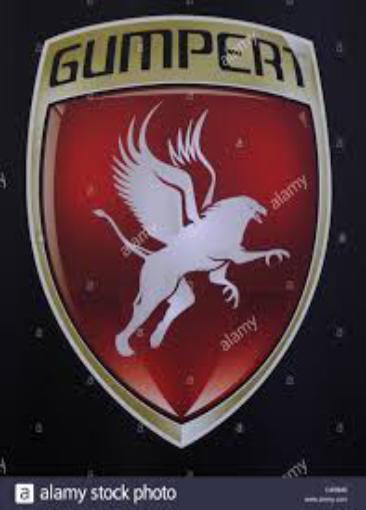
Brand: gumpert
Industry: Transportation